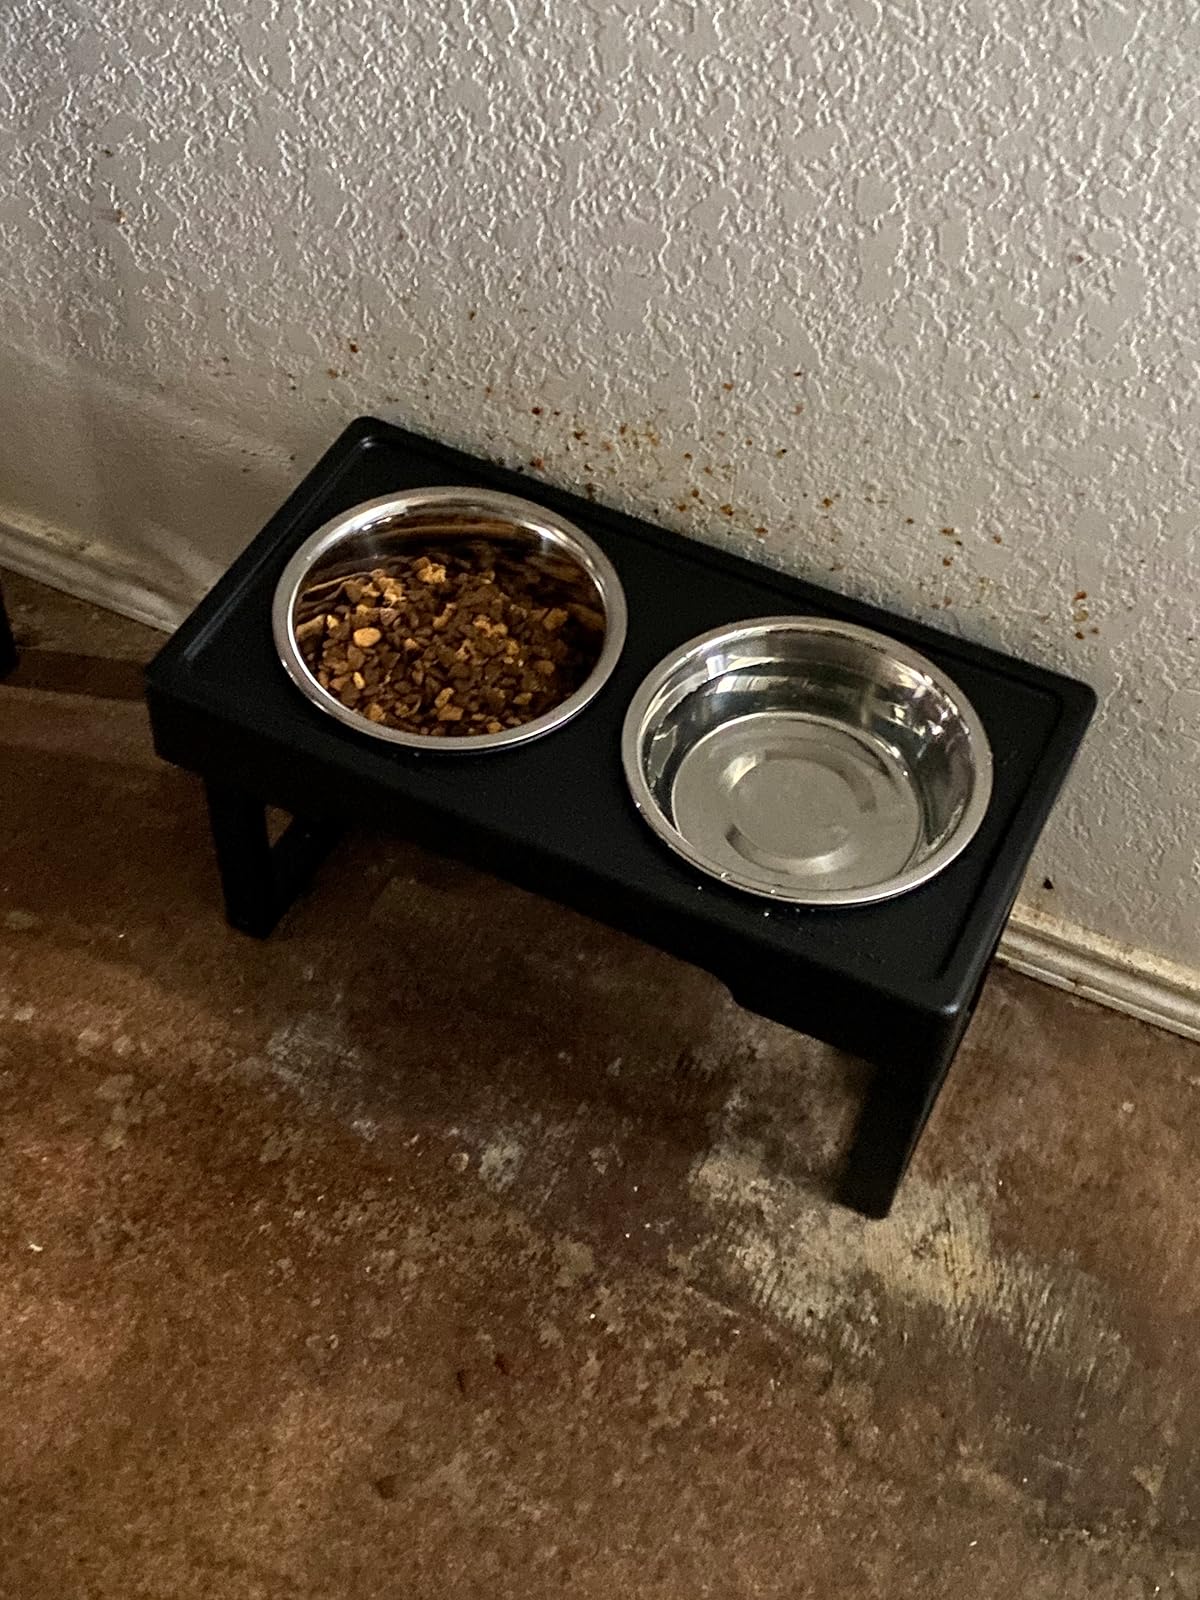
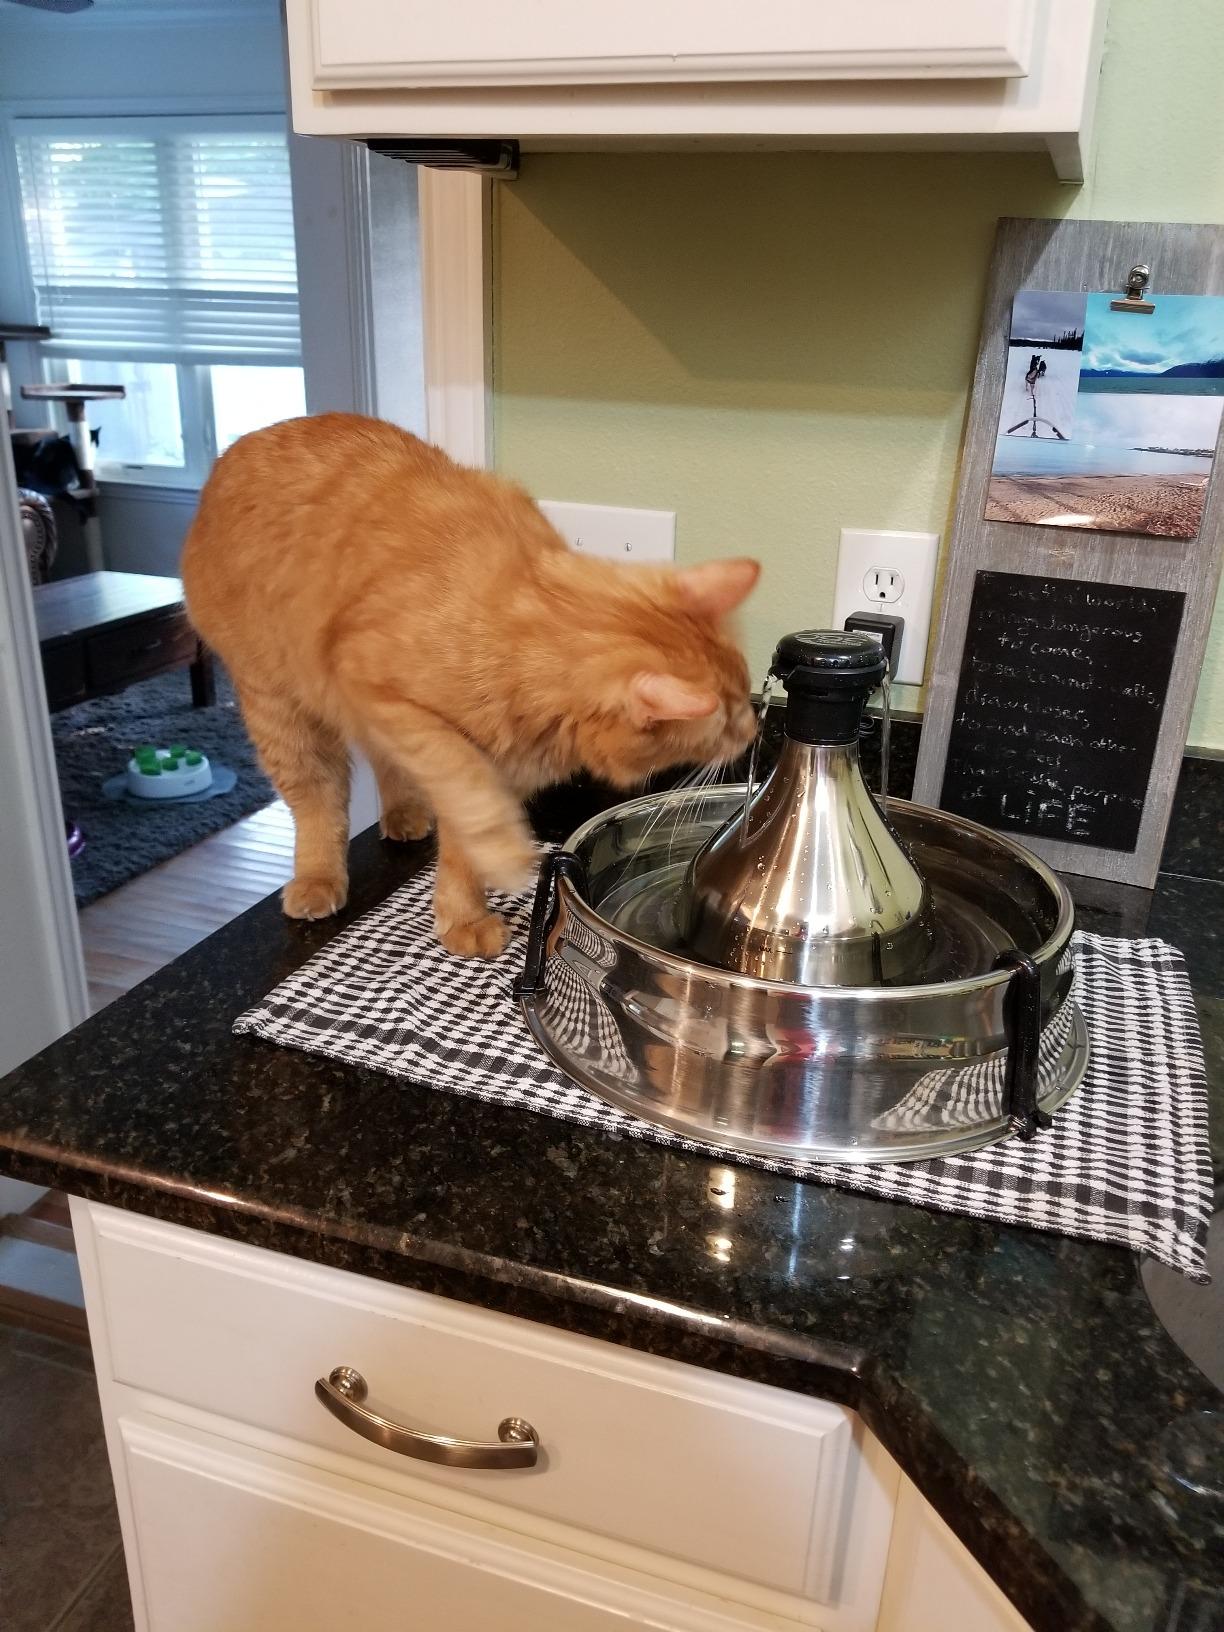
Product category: items_bowl
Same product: no